Rosamind Julius

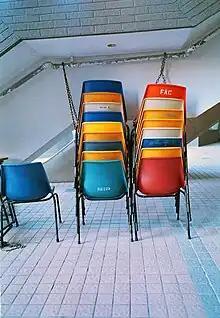
Collection of chairs

Robin Day designed a novel chair name Hillestak which used laminated wood and the stackable chairs became popular for public buildings. The partnership with Robin Day was very successful and in 1952 the Hille company set up showrooms in Mayfair where their modernist furniture could be displayed. Here they could host architects and interior designers. They won important contracts to supply prestige offices in London and the contract for the furniture for what would become Heathrow Airport. These chairs are still there (2014). By 1953 they had five showrooms in Britain and another in Grenoble. In 1958 they designed the furniture for Gatwick Airport. Rosalind and her husband's company continued to support British design and in 1963 Day designed another important chair this time in Polypropylene. This polypropylene chair would become the world's most commercially successful chair. Fred Scott designed the Supporto seating system in 1976 and it was launched in 1979. Meanwhile, they won contracts for British embassies, the Istanbul Hilton and the Unesco building in Paris. Their successful British designs were licensed overseas including the rights to manufacture tens of thousands of chairs for the Mexico Olympics.